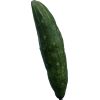
Label: Cucumber 3